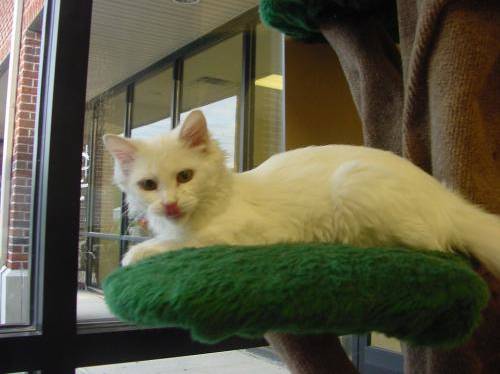
Label: cat